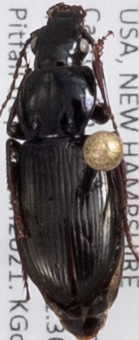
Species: Pterostichus pensylvanicus
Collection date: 2021-06-16
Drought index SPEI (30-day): -2.09
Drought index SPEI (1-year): -1.13
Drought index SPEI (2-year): -0.8